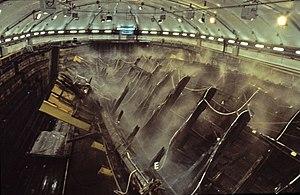
Le bois gorgé d'eau constitue une partie rare et significative des documents archéologiques. Il peut se produire dans de vastes zones humides ou dans de petites zones, telles que des fosses ou des puits, sur des sites autrement secs; environnements intertidaux et sous-marin sont concernés, objets de l'archéologie subaquatique et de archéologie sous-marine.
La Mary Rose était une caraque du début du XVIᵉ siècle, emblème de la Maison Tudor, qui faisait partie du programme naval du roi Henri VIII d'Angleterre. Après avoir servi durant 33 ans dans plusieurs guerres contre la France et l'Écosse et avoir été largement reconstruite en 1536, elle combattit pour la dernière fois le 19 juillet 1545. Alors qu'elle menait l'attaque contre les galères françaises, elle coula dans le Solent, le bras de mer séparant l'Angleterre de l'île de Wight, face au château de Southsea, dans lequel se trouvait Henri VIII. L'épave de la Mary Rose fut redécouverte en 1971 et une opération de sauvetage fut organisée en 1982. Celle-ci, l'un des projets les plus complexes et coûteux de l'histoire de l'archéologie maritime, permit de renflouer une grande section du navire et des milliers d'objets datant de la période des Tudors.